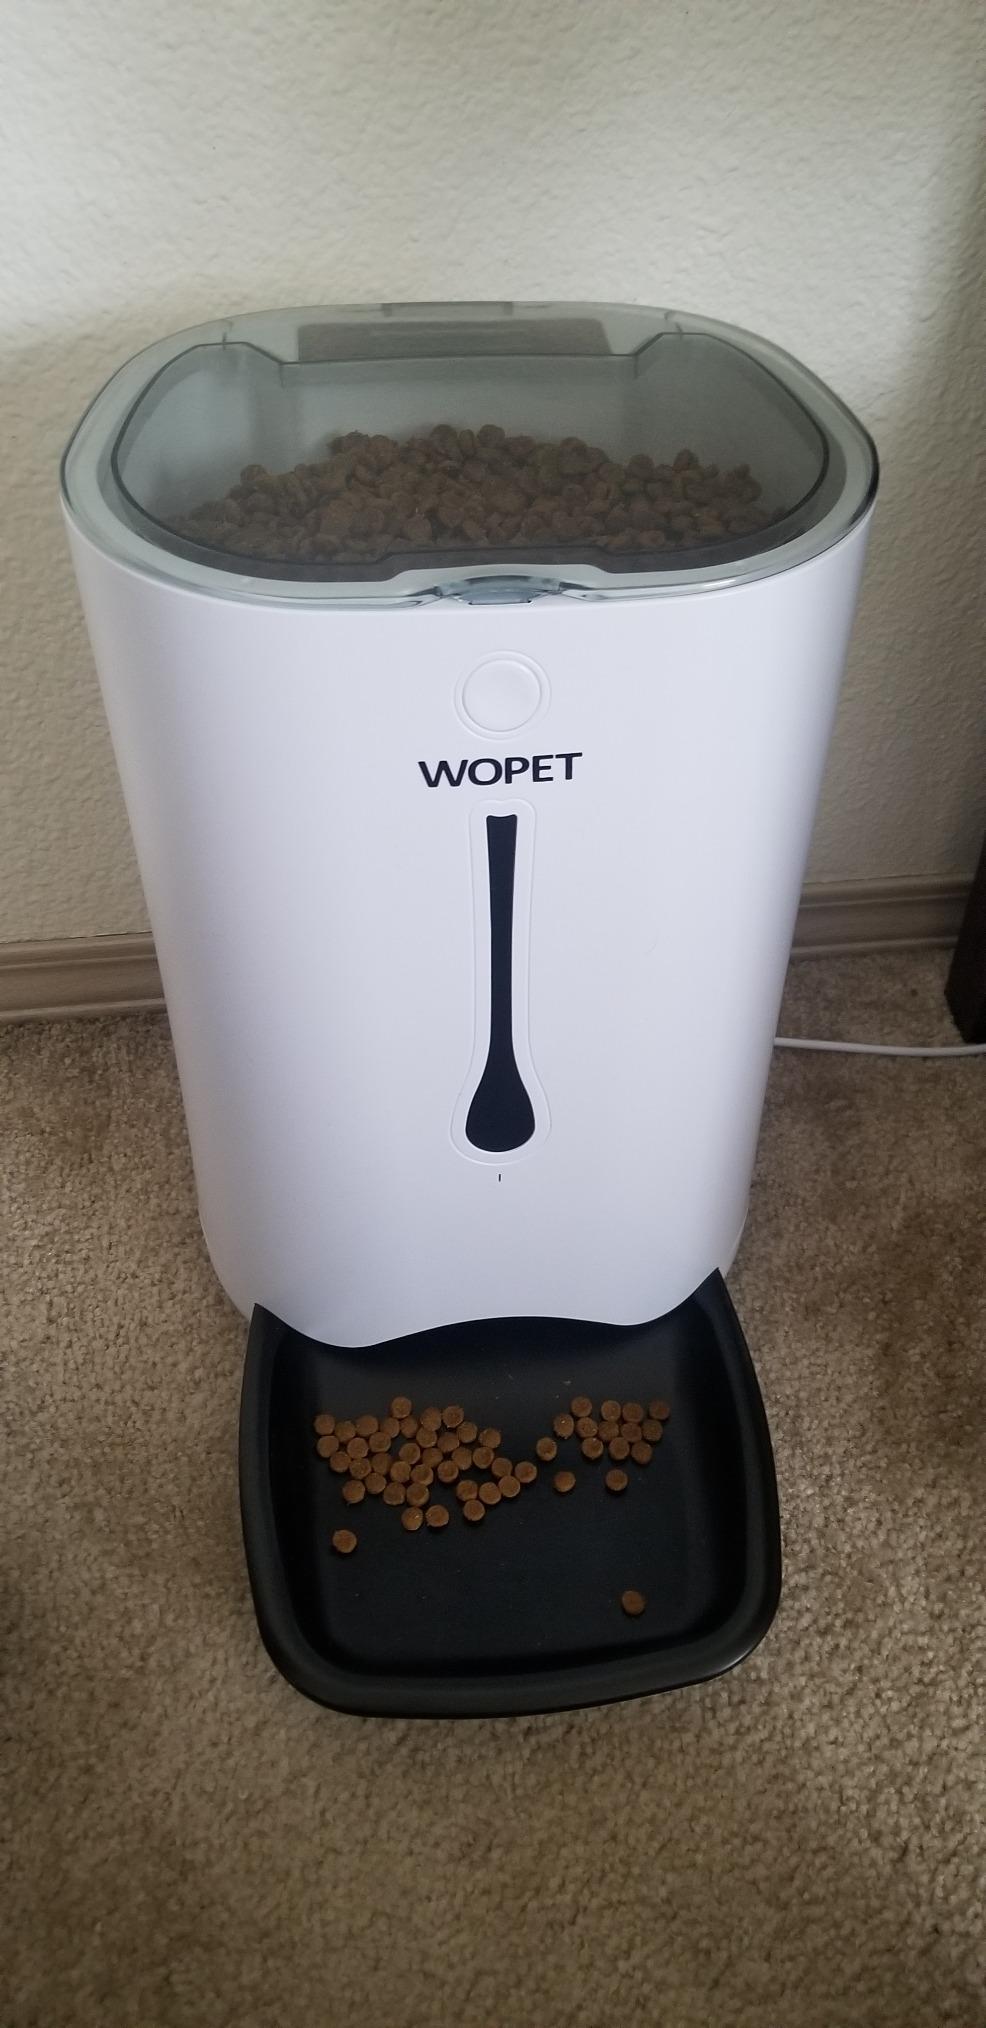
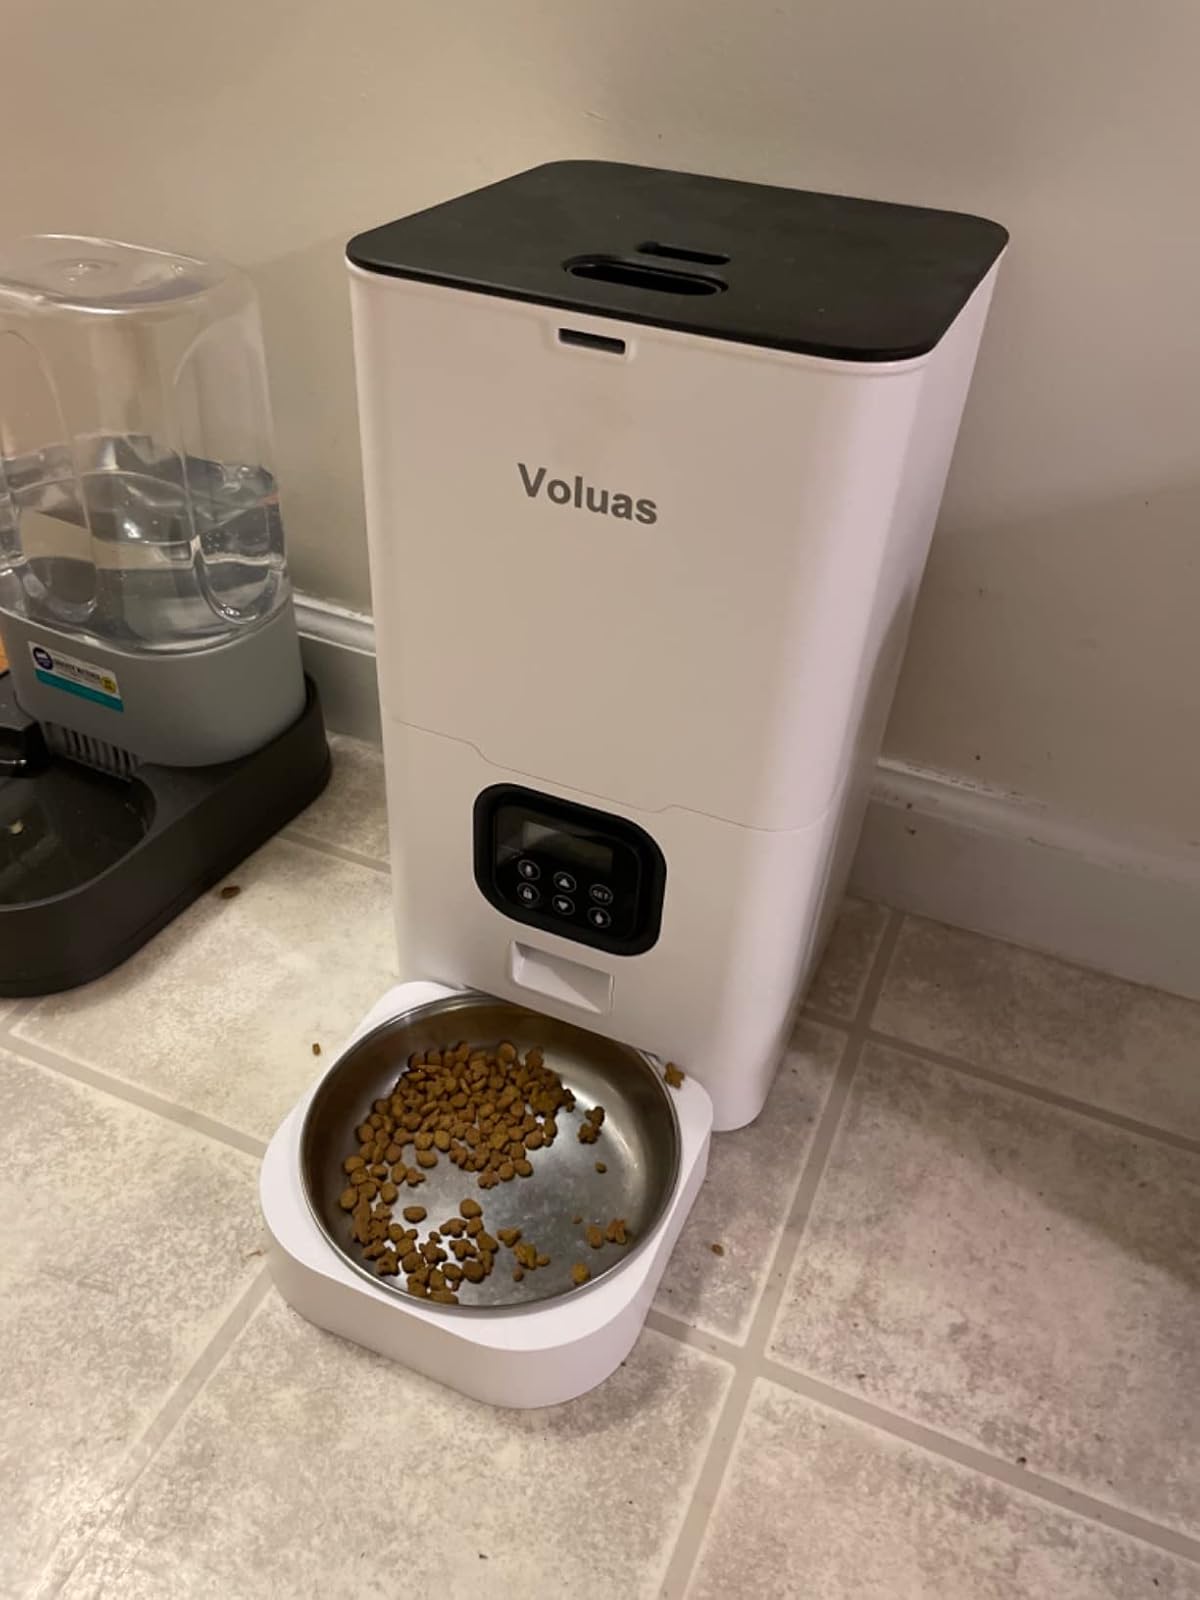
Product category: items_feeder
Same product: no